Heung-boo: The Revolutionist

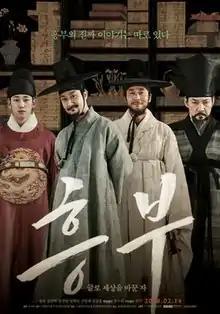
Theatrical release poster

Heung-boo: The Revolutionist is a 2018 South Korean historical drama film directed by Cho Geun-hyun and starring Jung Woo, Kim Joo-hyuk, Jung Jin-young and Jung Hae-in. It is based on the Korean folk tale "Heungbu and Nolbu".